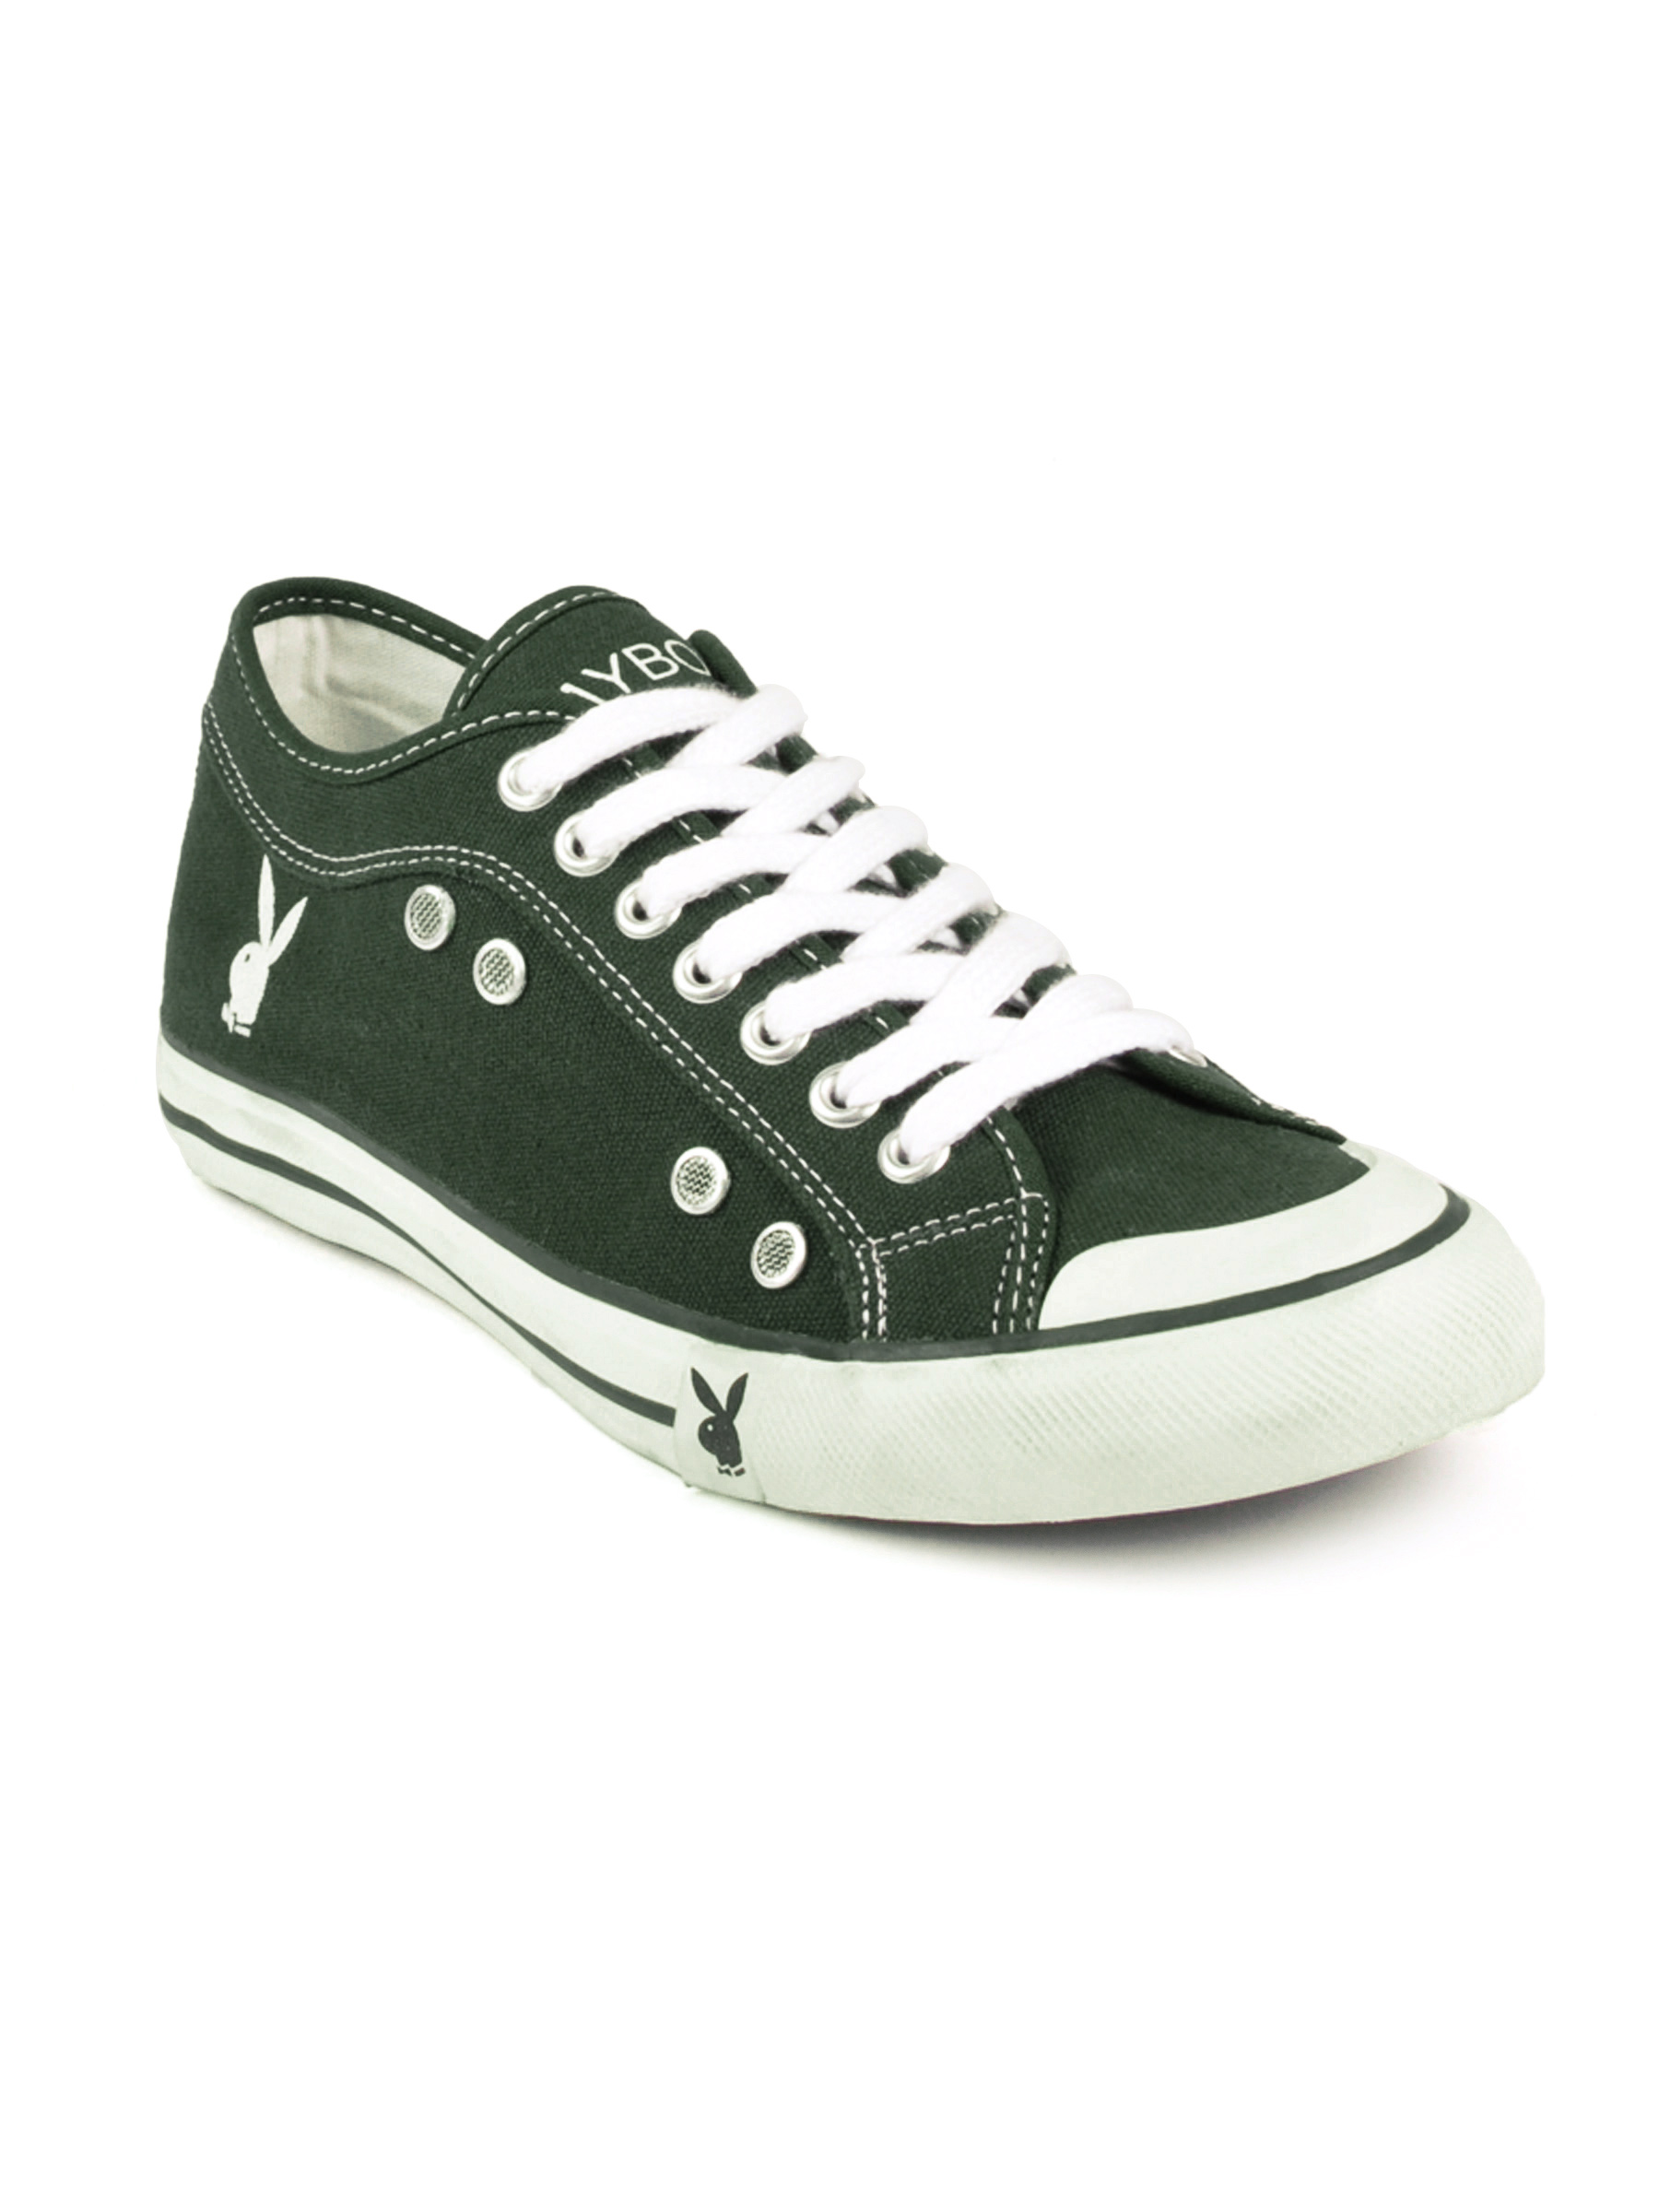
Playboy Men Casual Green Casual Shoes
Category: Footwear / Shoes / Casual Shoes
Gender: Men
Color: Green
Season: Summer 2013
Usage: Casual